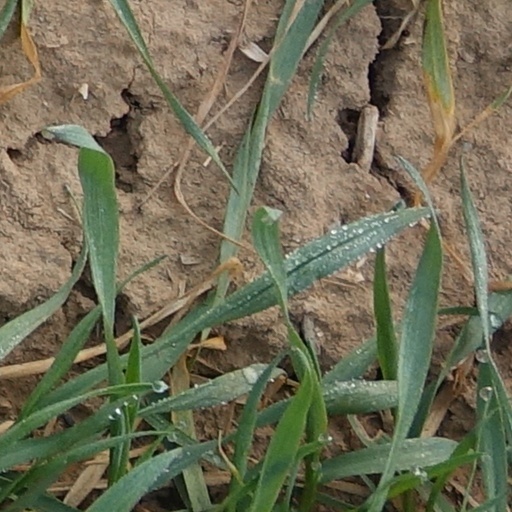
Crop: wheat